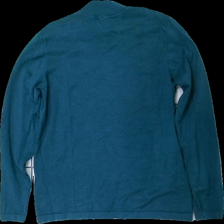
View: back
Type: Sweater
Category: Men
Brand: Not in the list
Brand text on label: jensen
Colors: Green
Material: 69% viscose 31% nylone
Cut: Regular, Turtle neck
Size: XL
Season: All
Damage location: middle right
Damage 2 location: top center
Damage 3 location: top right
Price range: 50-100
Recommended usage: Reuse
Description: grön tjocktröja med hög krage